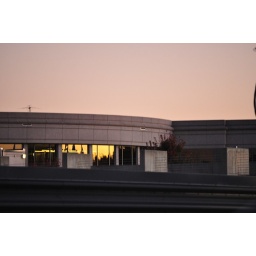
The setting sun colors the sky and is reflected in the windows of this building.